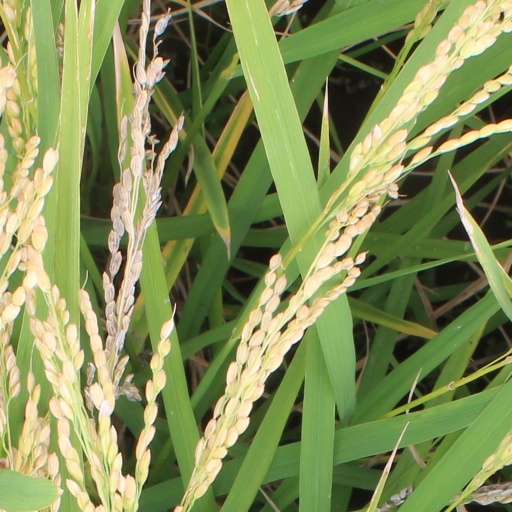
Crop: rice